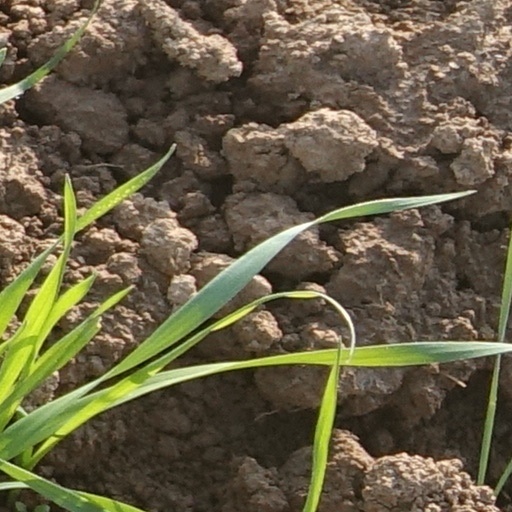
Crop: wheat